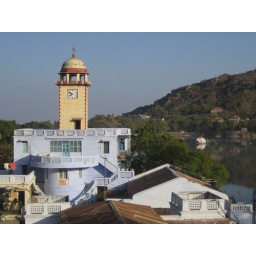
View of clock tower and lake from hotel window in Mount Abu, Rajasthan, India